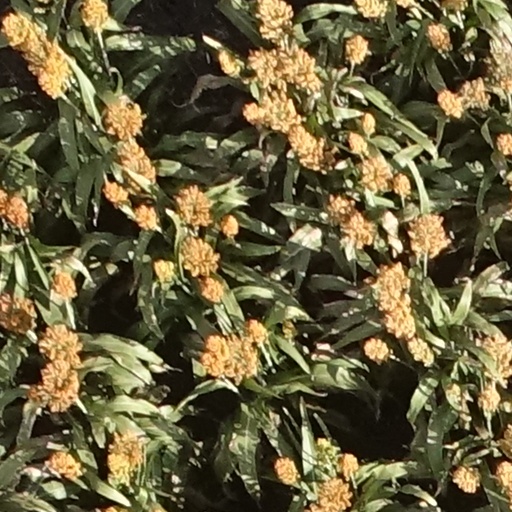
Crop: sorghum